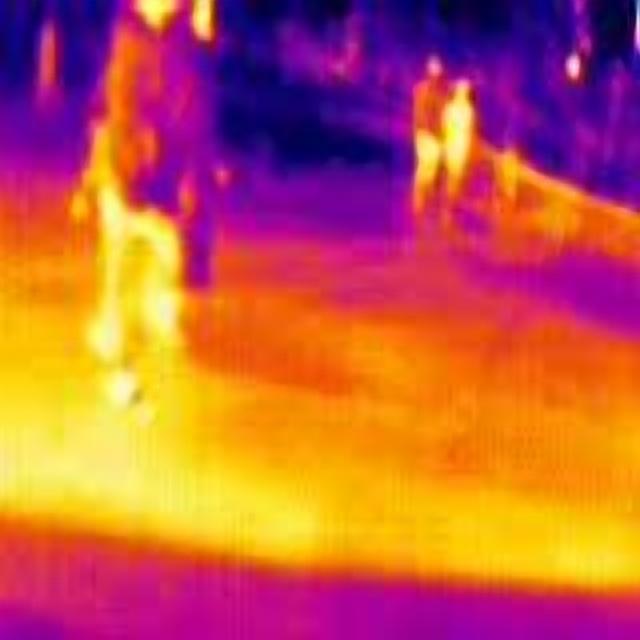
Detected objects:
label: person
label: person
label: person
label: person